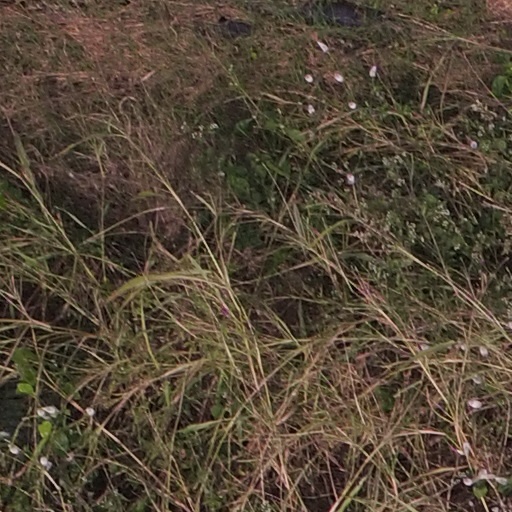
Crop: maize; corn